Spitakavor Church of Ashtarak

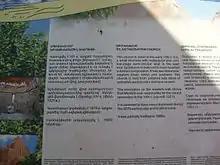
EU-sponsored information plaque with building description headed by wrong name at 13th Century Tsiranavor Church

Some confusion about the name of the churches of Spitakavor and Tsiranavor has seemed to have occurred due to the misplacement of the Russian markers located inside the two structures. New EU-sponsored information plaques with building descriptions adopted the wrong designations of the older plates thus amplifying the confusion.